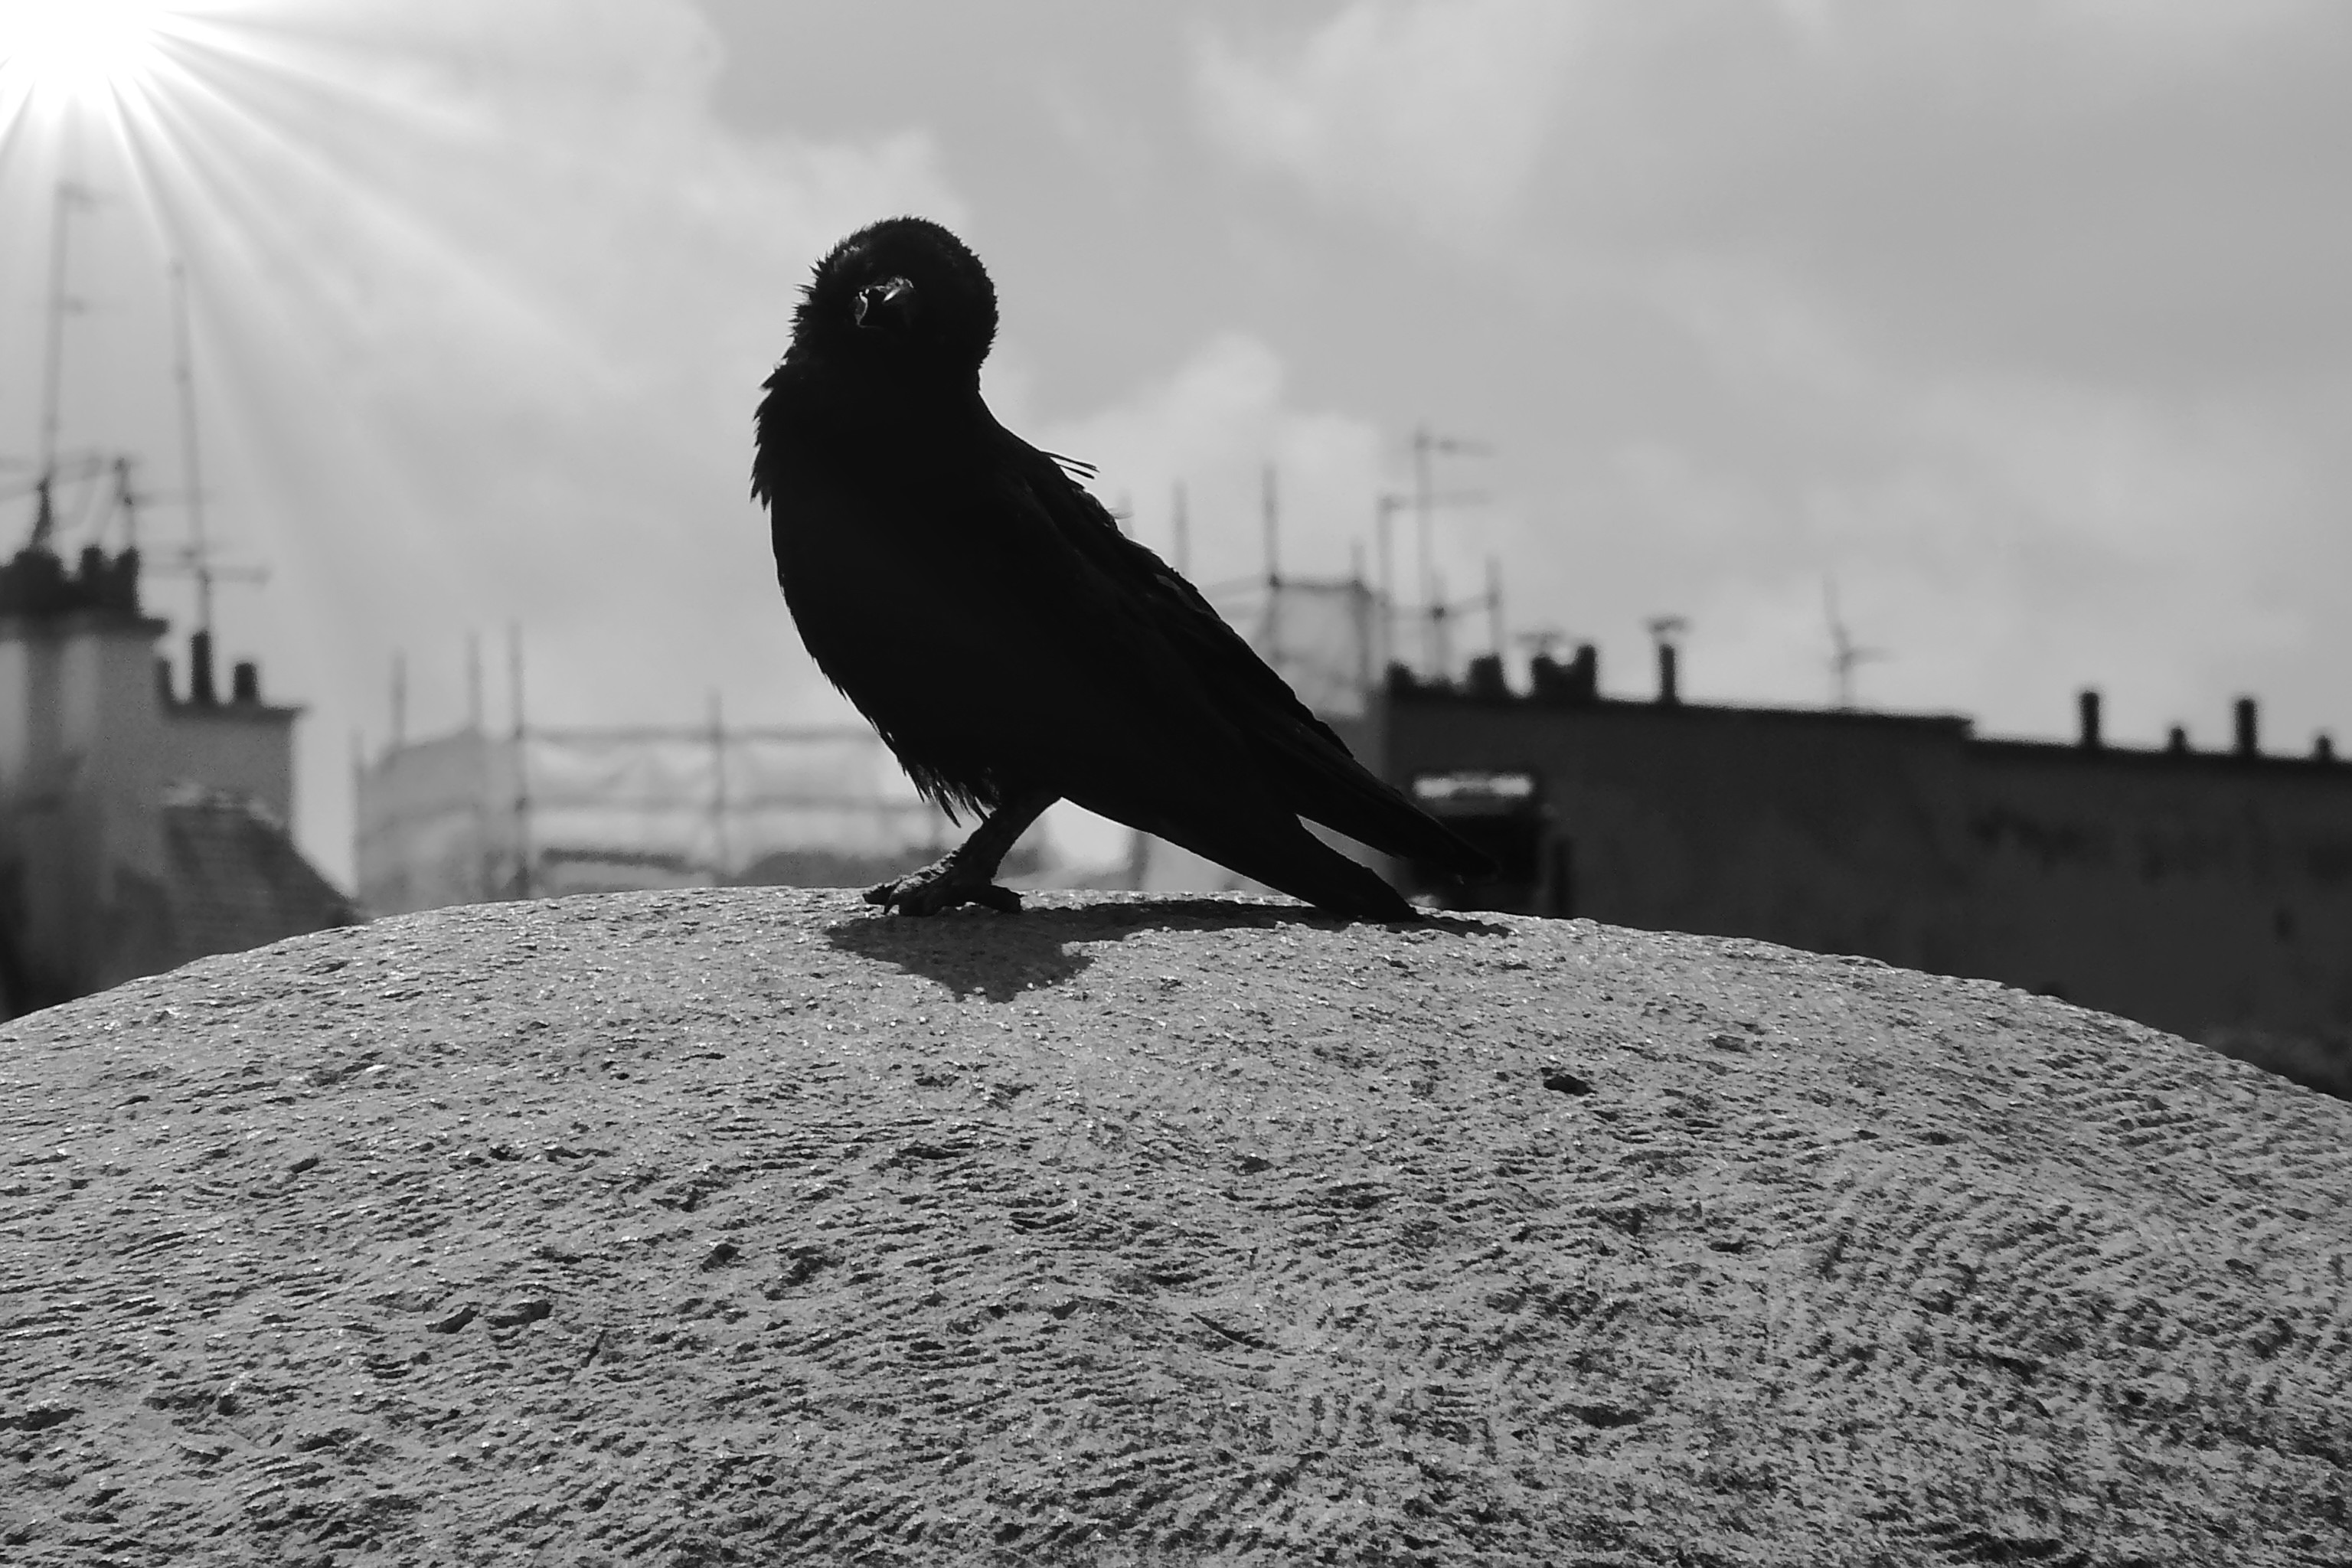
silhouette, snow, winter, bird, wing, light, black and white, sky, sun, white, photography, city, animal, stone, shadow, black, monochrome, crow, sit, birds, homes, animals, raven, silhouettes, raven bird, carrion crow, roofs, sunbeam, back light, monochrome photography, perching bird, crow like bird